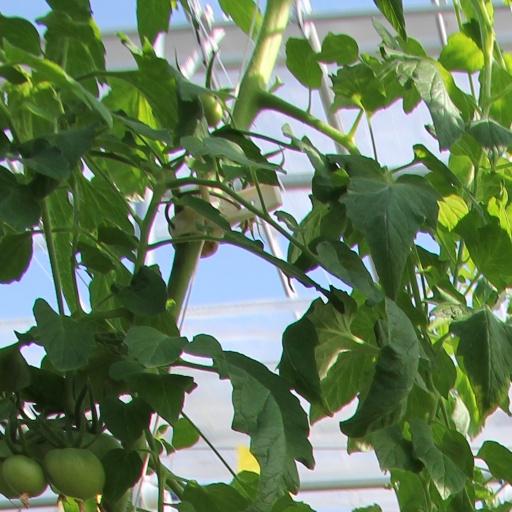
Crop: tomato